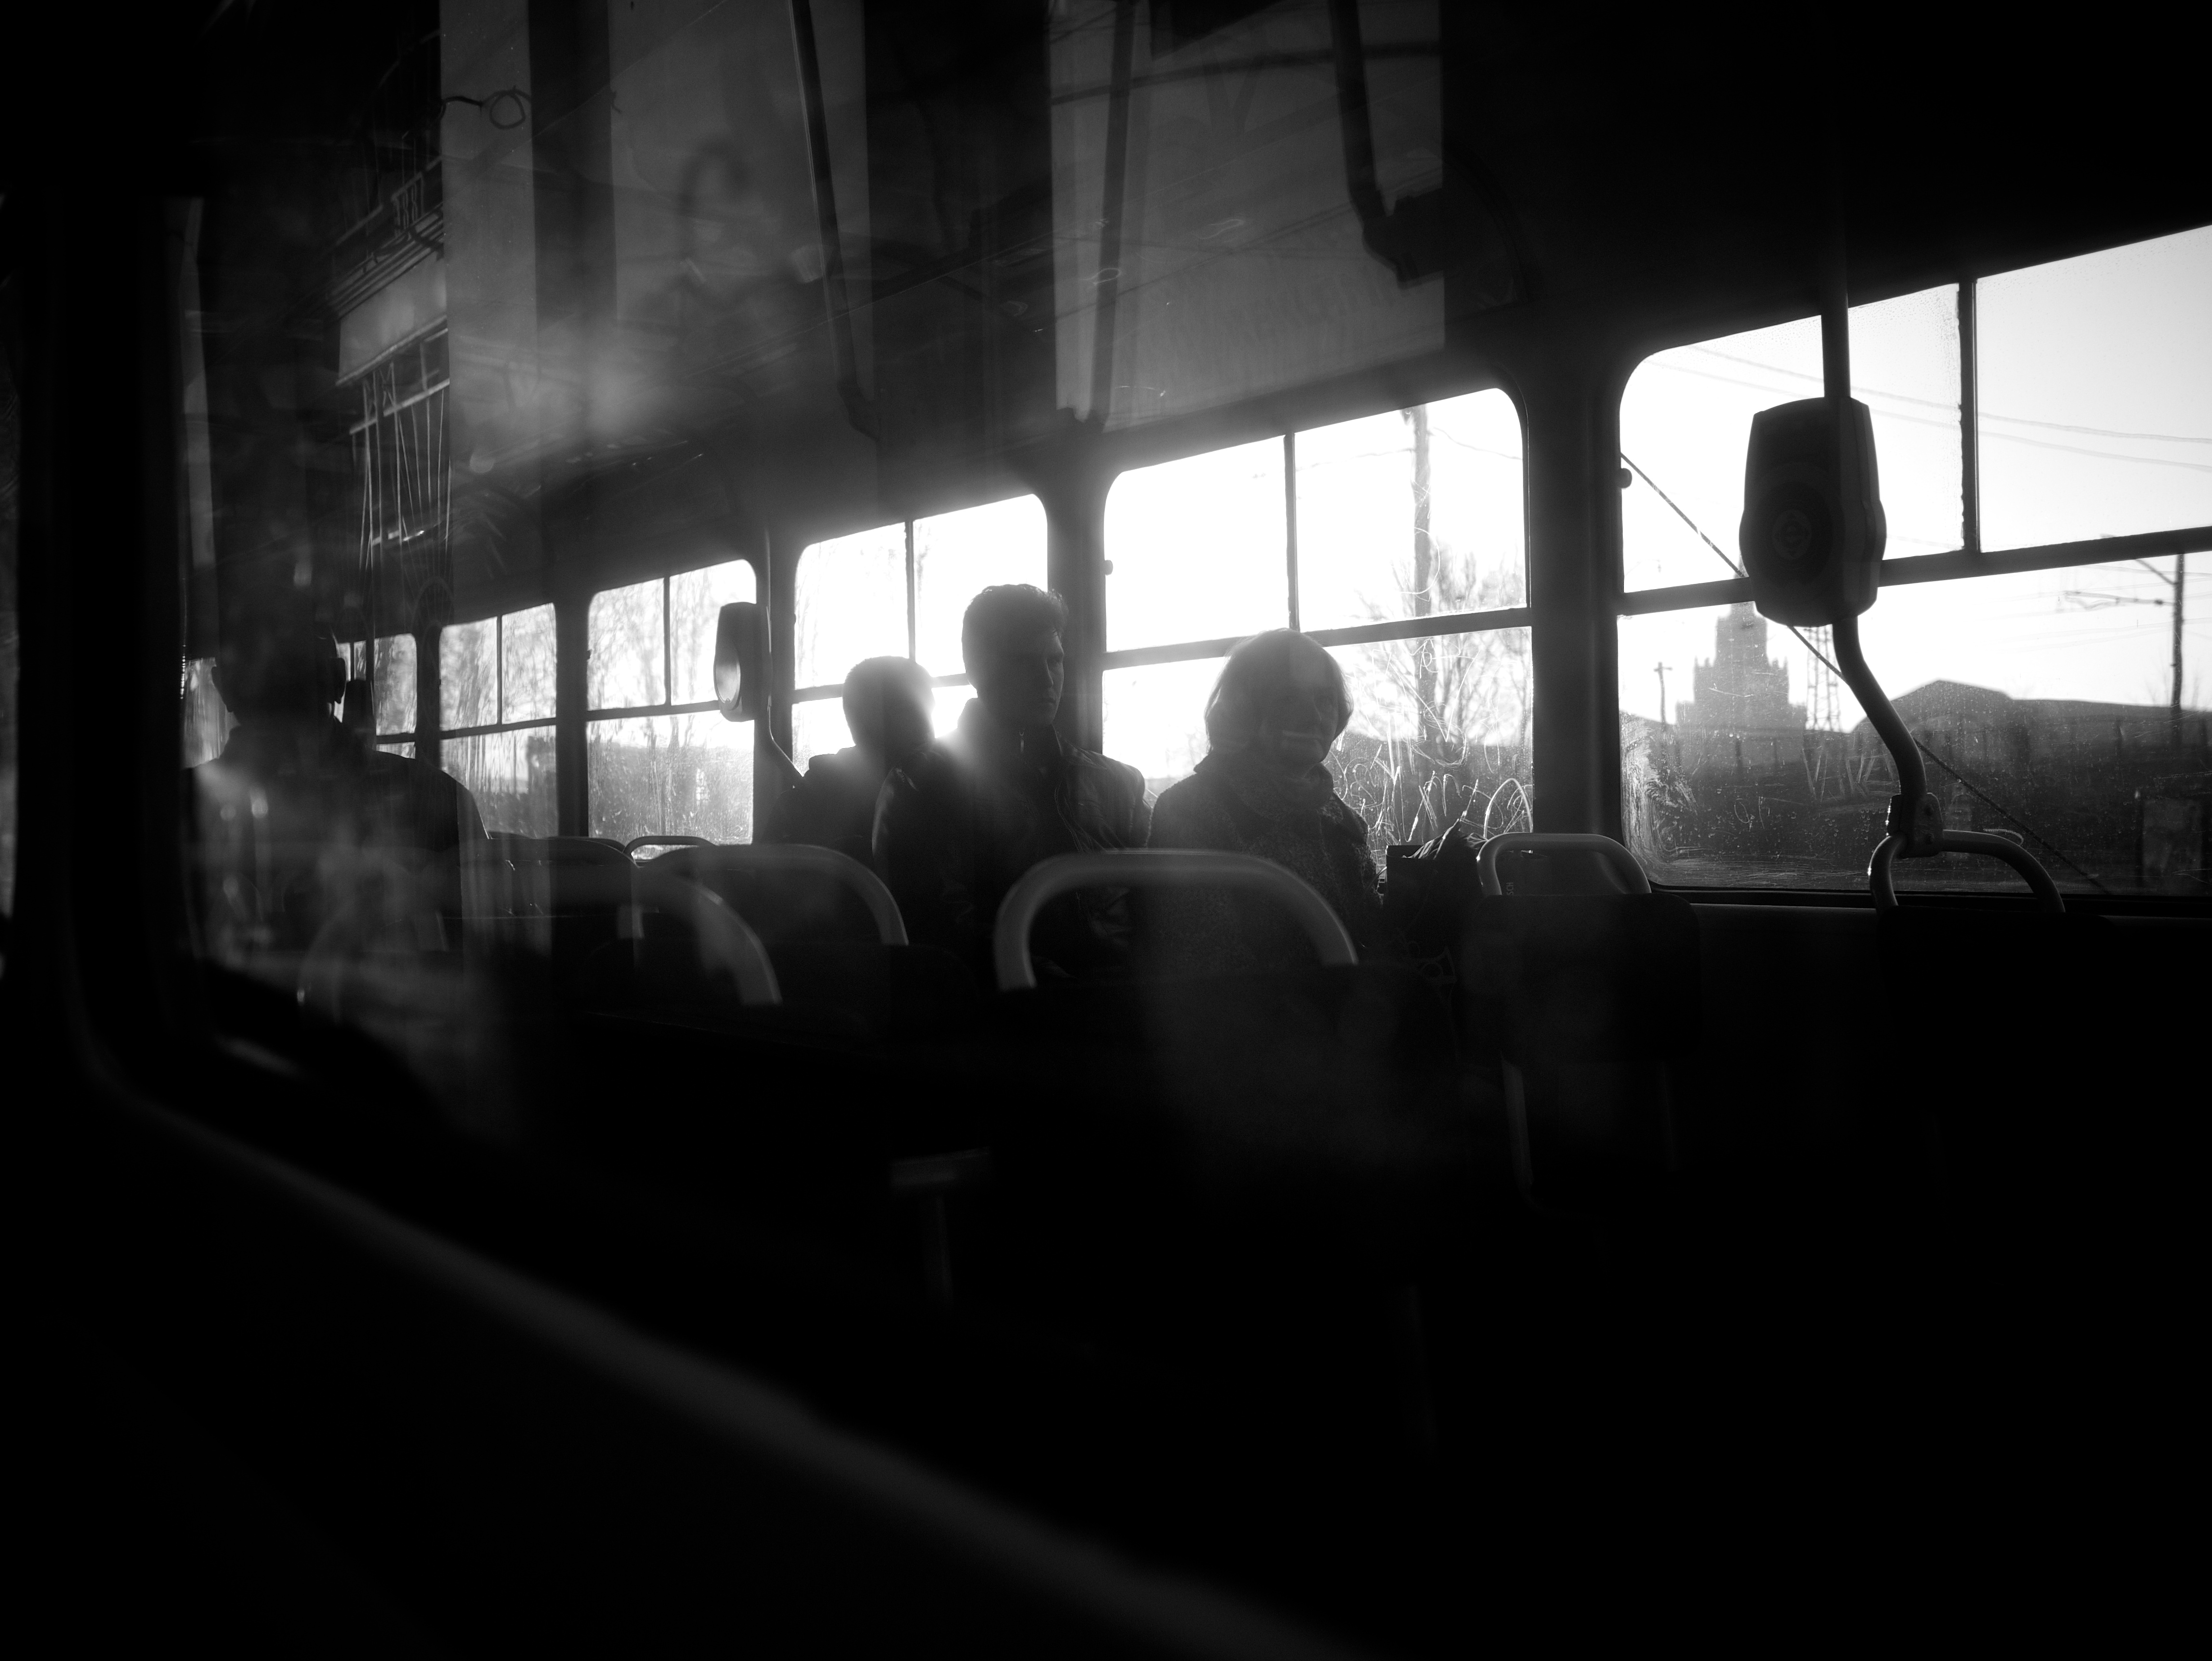
light, black and white, white, street, night, photography, ebook, reflection, shadow, training, darkness, black, monochrome, lighting, streetphotography, flickr, thomas, video, olympus, photograph, snapshot, omd, fuji, shape, leica, monochrom, leuthard, hcb, thomasleuthard, monochrome photography, film noir